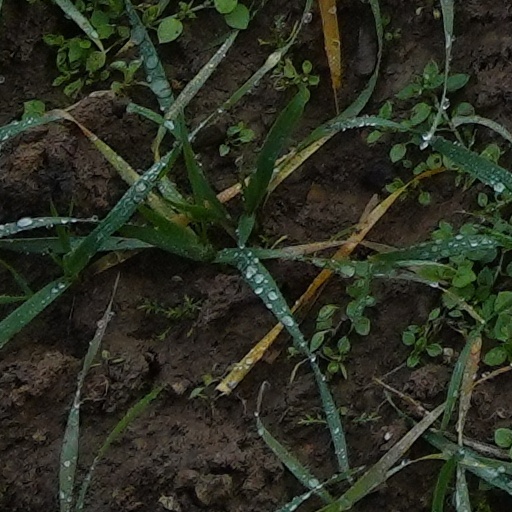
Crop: wheat